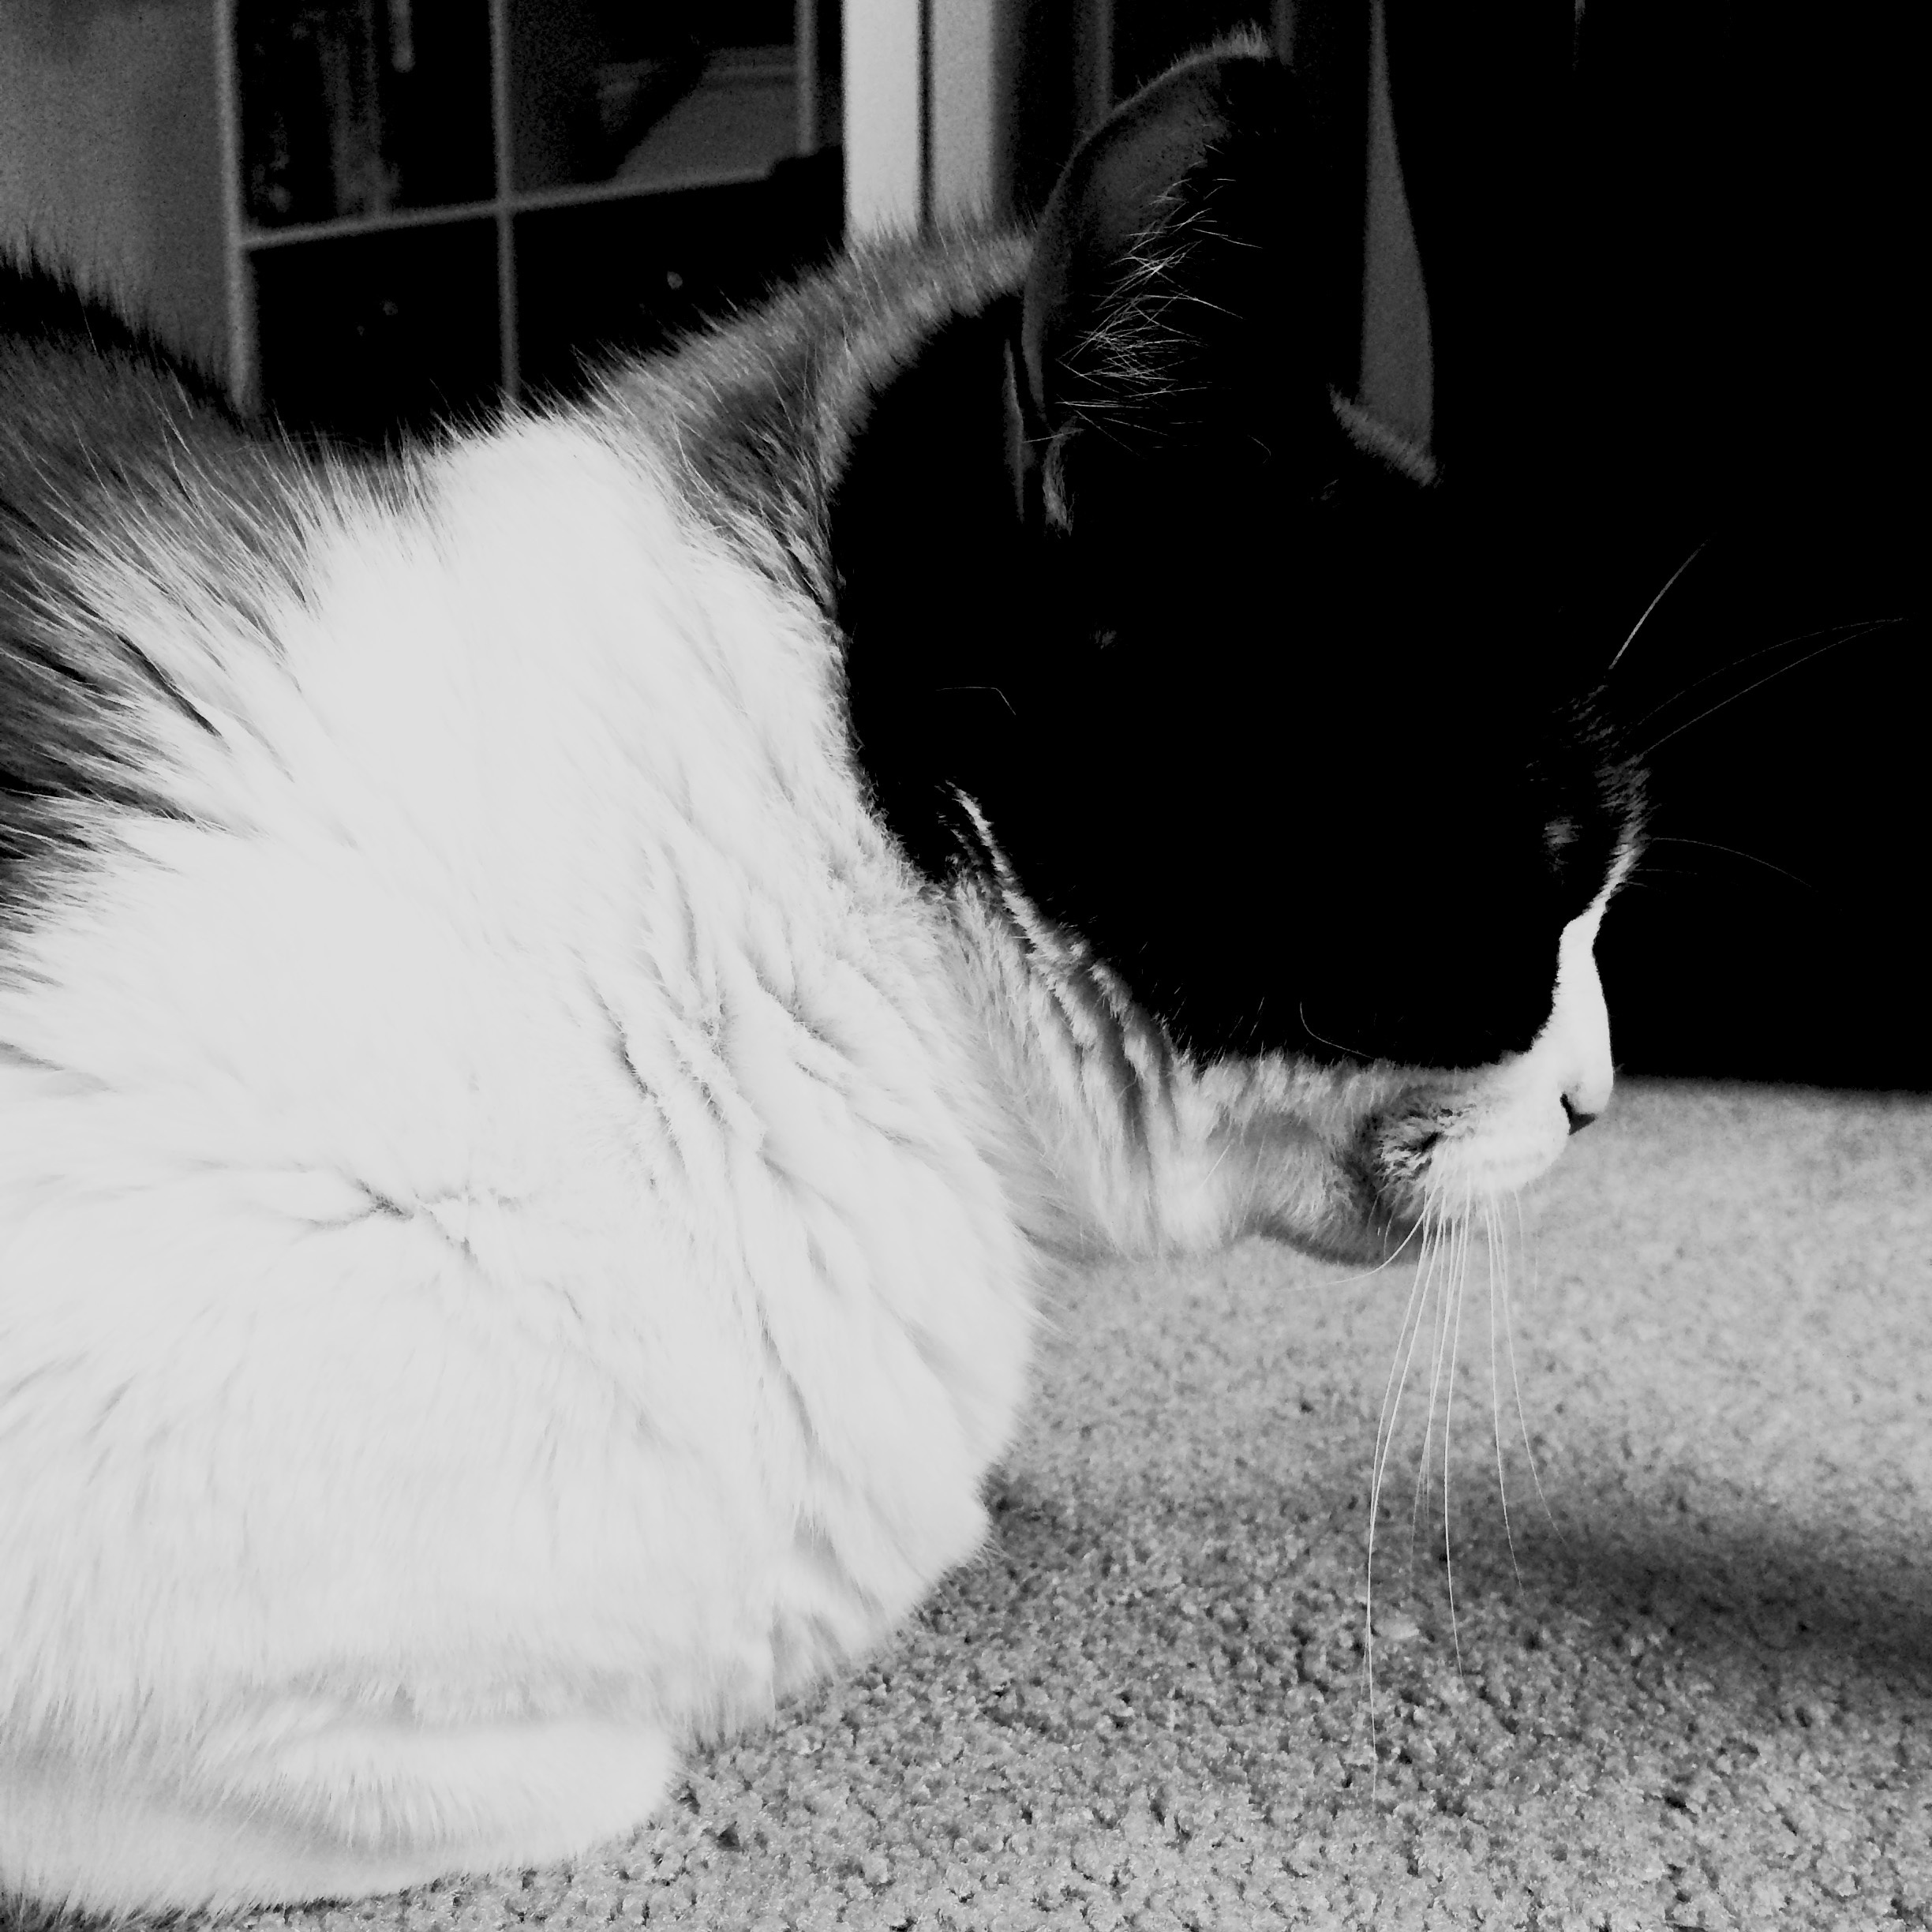
black and white, white, fur, cat, mammal, black, monochrome, whiskers, vertebrate, monochrome photography, small to medium sized cats, cat like mammal